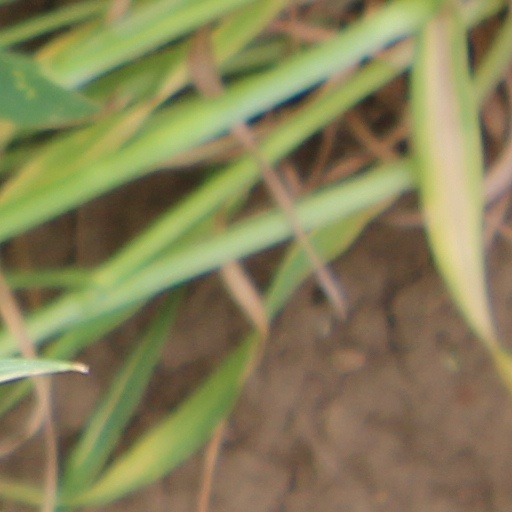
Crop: wheat